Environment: real
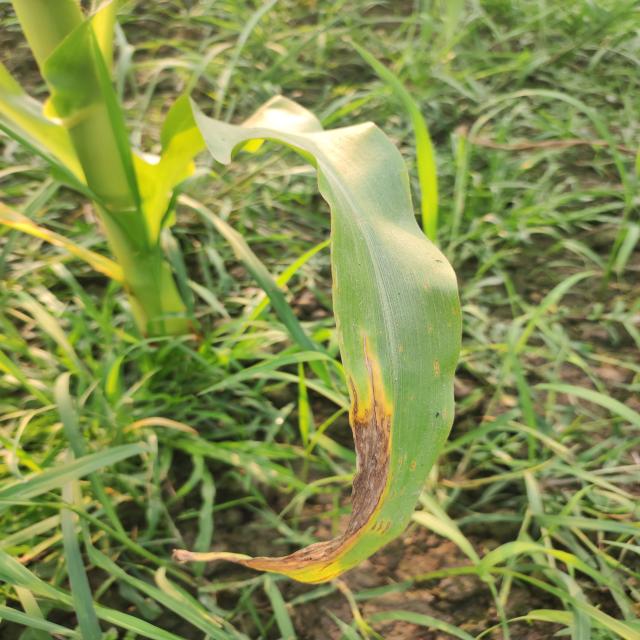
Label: potassium_deficiency